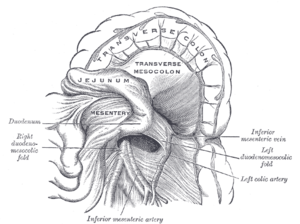
En anatomie, un méso est un accolement de deux feuillets de séreuse reliant la partie pariétale avec la partie viscérale. La plupart des organes abdominaux sont tapissés par le péritoine et ils sont suspendus dans la cavité abdominale par des mésos à l'intérieur desquels cheminent les artères et les nerfs qui leur sont destinés. La notion de méso ne se limite pas uniquement au péritoine, mais à toute cavité séreuse confondue.